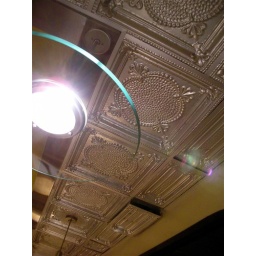
I want to have a kitchen with a tin ceiling one day -- in my house in Kensington :).